Anderson Style Shop

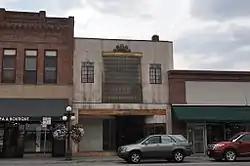

The Anderson Style Shop, at 222 Main St. in Kalispell, Montana, was built in 1941. It was designed by Kalispell architect Fred Brinkman in Moderne style. It was listed on the National Register of Historic Places in 1994.